Andrew Smith (zoologist)

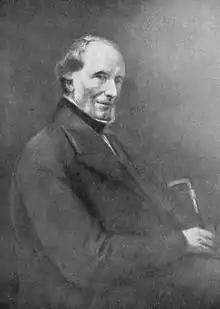

In 1820 he was ordered to the Cape Colony and was sent to Grahamstown to supervise the medical care of European soldiers and soldiers of the Cape Corps. He was appointed the Albany district surgeon in 1822 and started the first free dispensary for indigent patients in South Africa. He led a scientific expedition into the interior and was able to indulge in his interests of natural history and anthropology. On several occasions, he was sent by governors on confidential missions to visit Bantu tribes beyond the frontier, such as his trip to Kaffraria in 1824 when he made copious notes on the customs of the Xhosa tribes. In 1825 the Governor of the Cape Colony, Lord Charles Somerset, nominated Smith as the first Superintendent of the South African Museum of natural history in Cape Town. In 1828 Smith was sent to Namaqualand by Lieutenant-Governor of the Eastern District of the Cape of Good Hope Richard Bourke to report on the Bushmen there. As a result, Smith wrote "On the origin and history of the Bushmen" in 1831. In the same year of 1831, there were rumours of serious unrest in the east, causing Governor Sir Lowry Cole to send Smith to Natal in January 1832. Here he interviewed Dingaan and reported back to Cole, arousing a great deal of interest in the business world of the Cape. It was mainly his report that caused Britain to annex Port Natal in 1844 and turn it into a Crown colony. Similarly in 1833 the reports of traders from North of the Orange River led to an 18-month-long expedition by Andrew to Basutoland, Kuruman, the headquarters of Mzilikazi and as far north as the Magaliesberg, Charles Davidson Bell going along as expedition artist. Smith returned with two of Mzilikazi's izinDuna who forged an alliance with the Cape Colony on behalf of their chief. Smith's "Report of the expedition for exploring Central Africa" was published in 1836. Except for two short reports that appeared after his return to Cape Town from the interior in 1836, no detailed account of his travels was ever published. Smith's diary, however, was later edited by Percival R. Kirby and published by the Van Riebeeck Society in 1939–40 as Nos. 20 and 21 of their first series, under the title "The Diary of Dr. Andrew Smith, Director of the 'Expedition for Exploring Central Africa', 1834–36." (.)